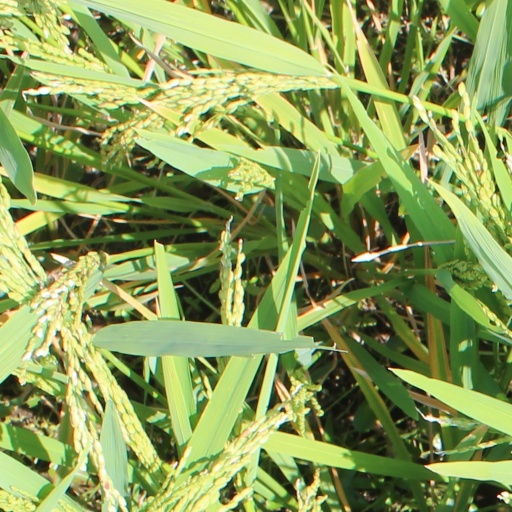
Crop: rice